Roddy Piper

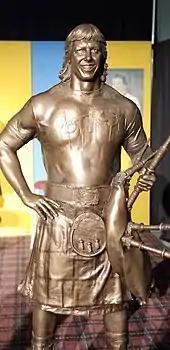
Piper was posthumously awarded a bronze statue in his likeness by WWE in April 2019 for his contributions to wrestling

In the 1980s, Piper also appeared in singer Cyndi Lauper's music video for the song "The Goonies 'R' Good Enough". Piper performed the song, "For Everybody", on "The Wrestling Album" (Columbia Records, 1985), based on the Mike Angelo & the Idols song "Fuck Everybody", but without any of the profanity heard in the original. He also appeared as a guest VJ on MTV in 1988. In 1992, he released a UK only single and music video for his song, "I'm Your Man". The single came with the B-side, "Judy Come Back".